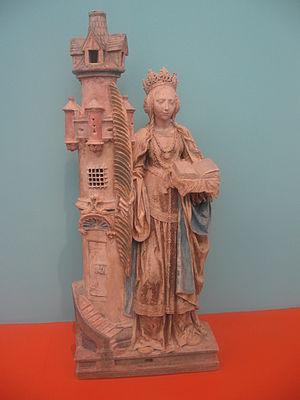
Exposition ""Le Beau XVIe siècle"". Sainte Barbe Vers 1520-1530. Statue, calcaire polychromé. Villeloup (Aube) - Classé Monument historique le 15.09.1984"
Villeloup est une commune française, située dans le département de l'Aube en région Grand Est.